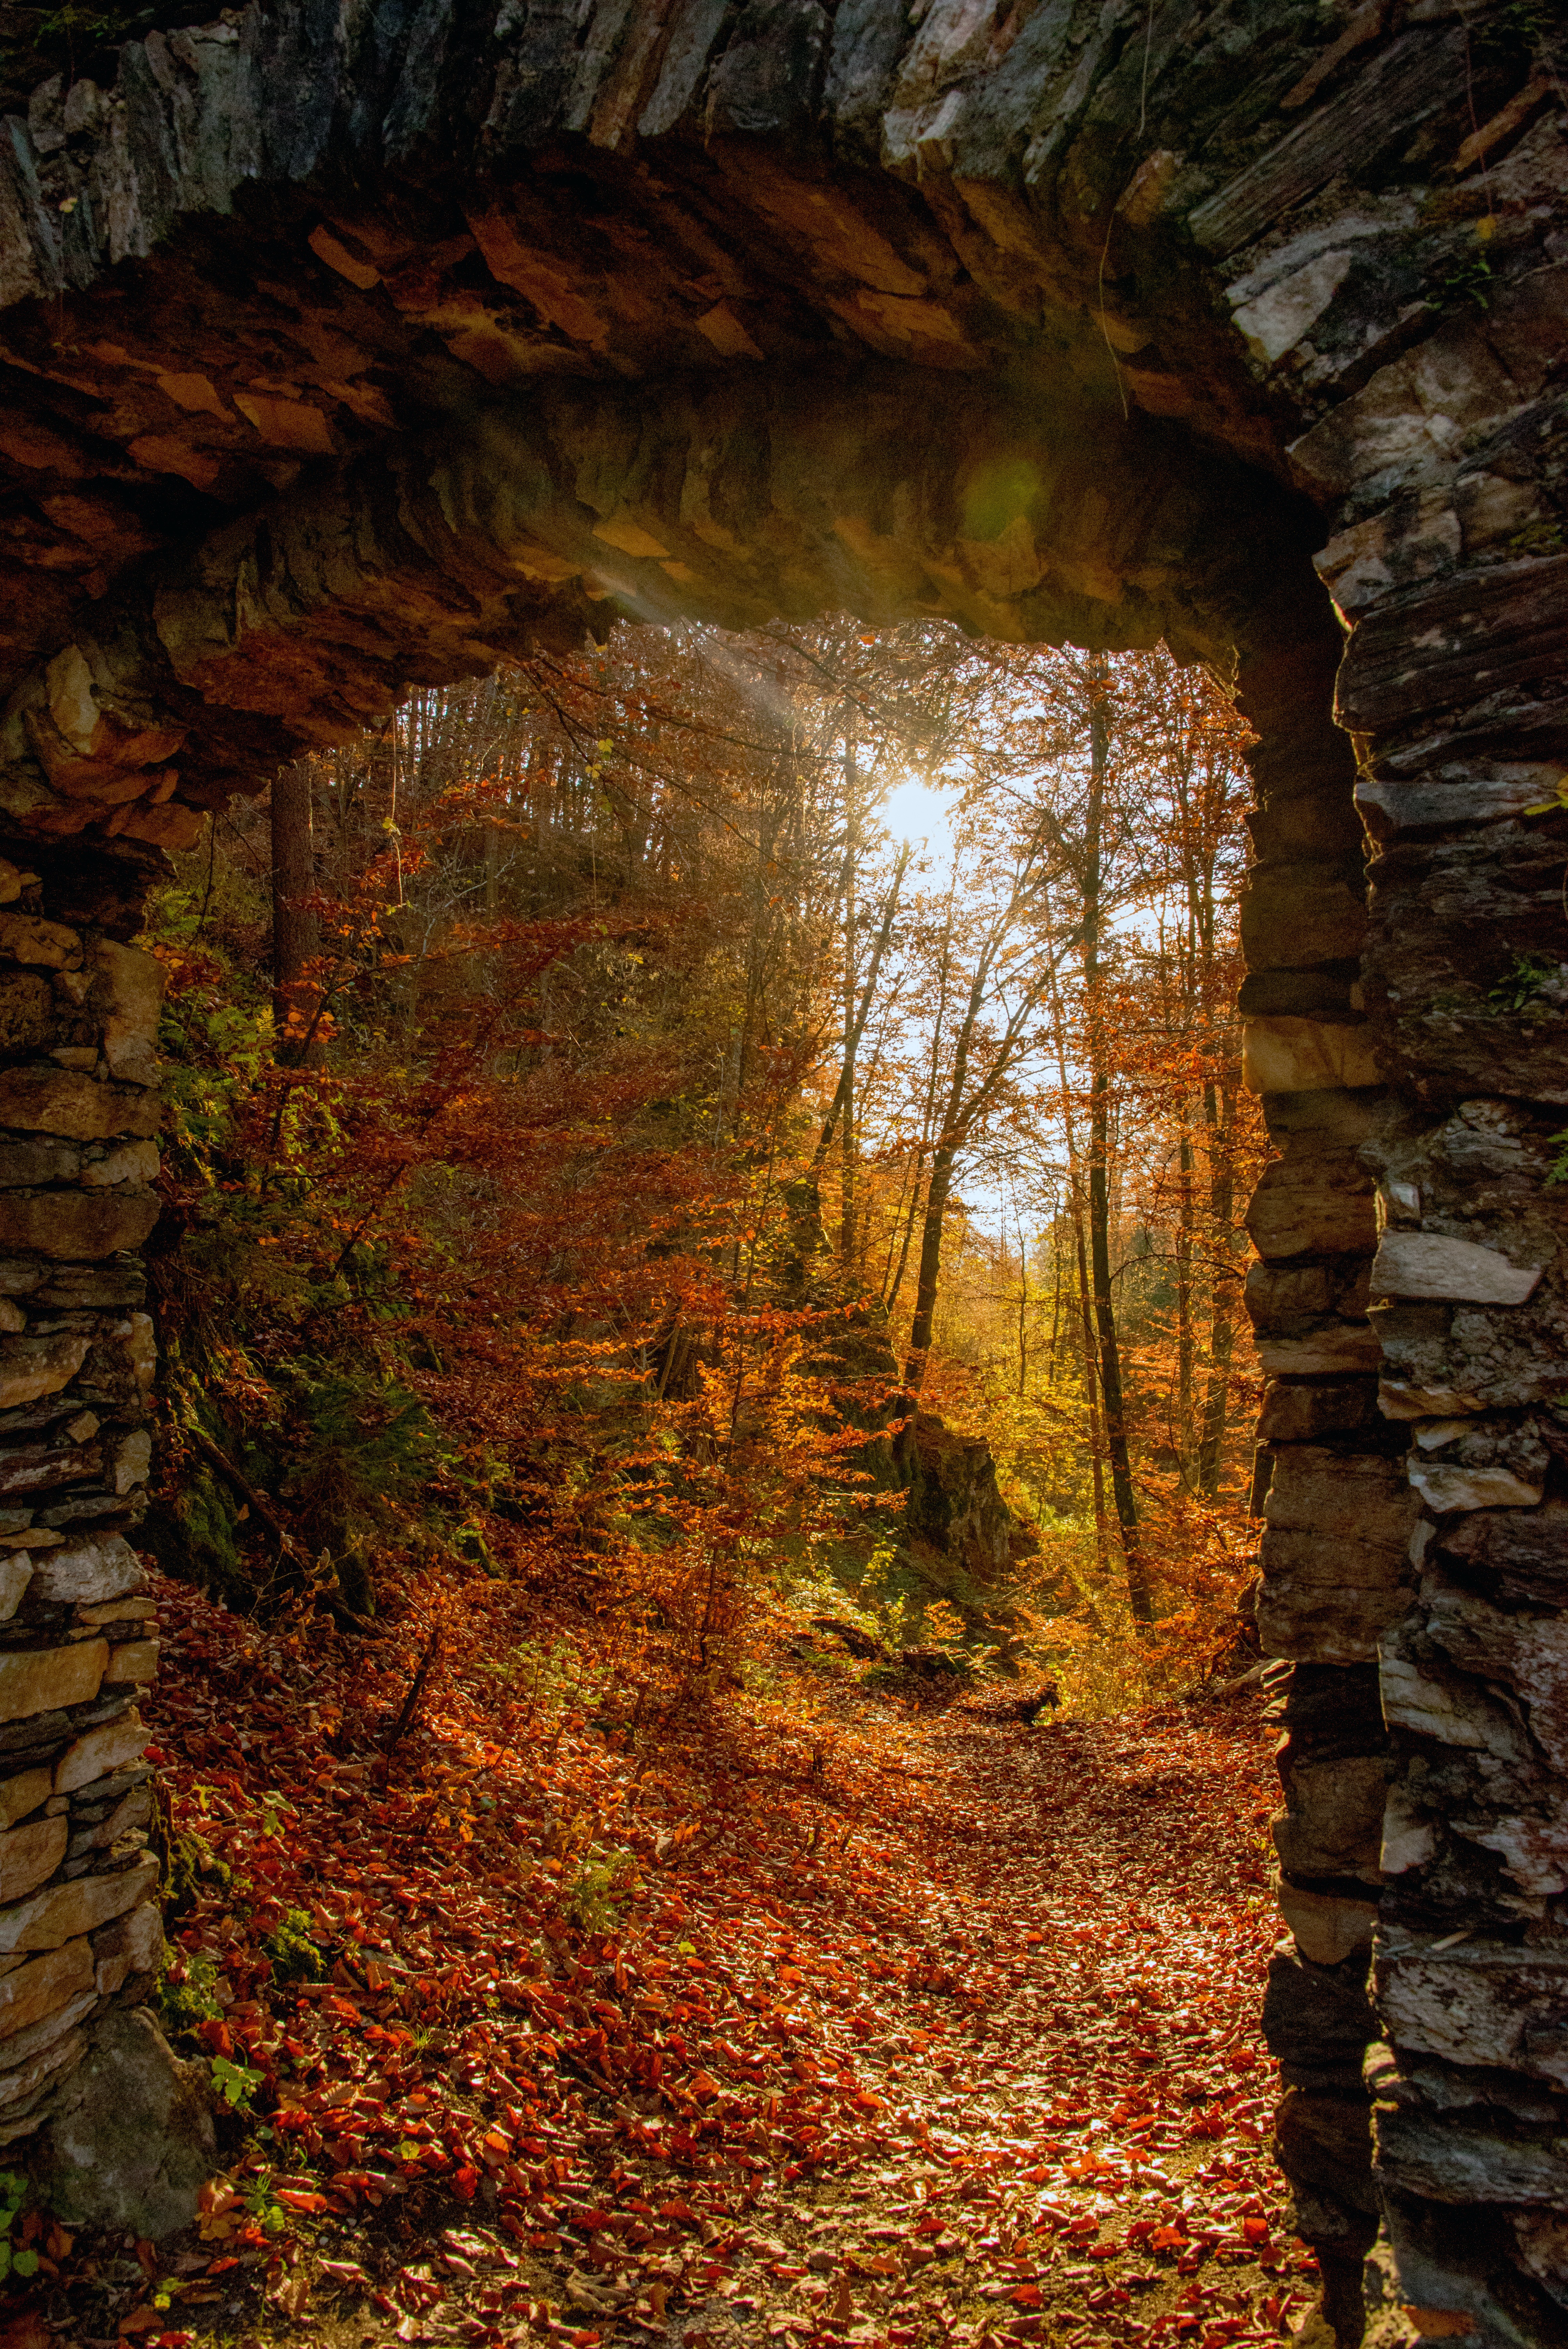
tree, forest, rock, sunset, sunlight, leaf, formation, autumn, ruin, season, woodland, carinthia, kerbl